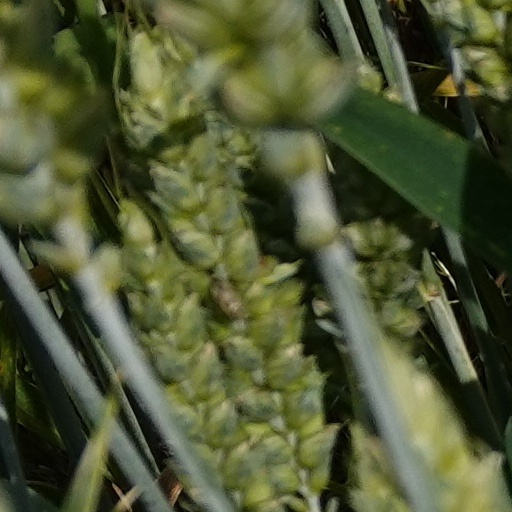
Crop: wheat